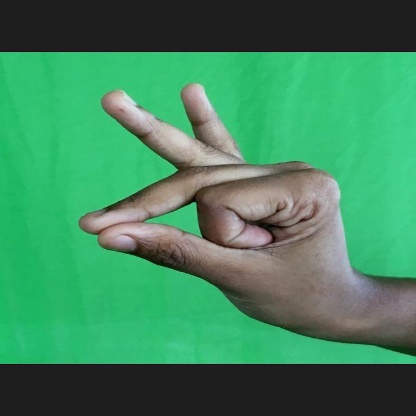
Mudra: Bramaram